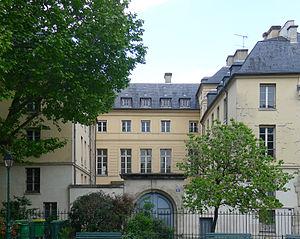
Hôtel de Vigny (InscritInscrit) - n°10 rue du Parc-Royal - Paris III This building is indexed in the Base Mérimée, a database of architectural heritage maintained by the French Ministry of Culture,
L’hôtel de Vigny est un hôtel particulier situé à Paris en France.